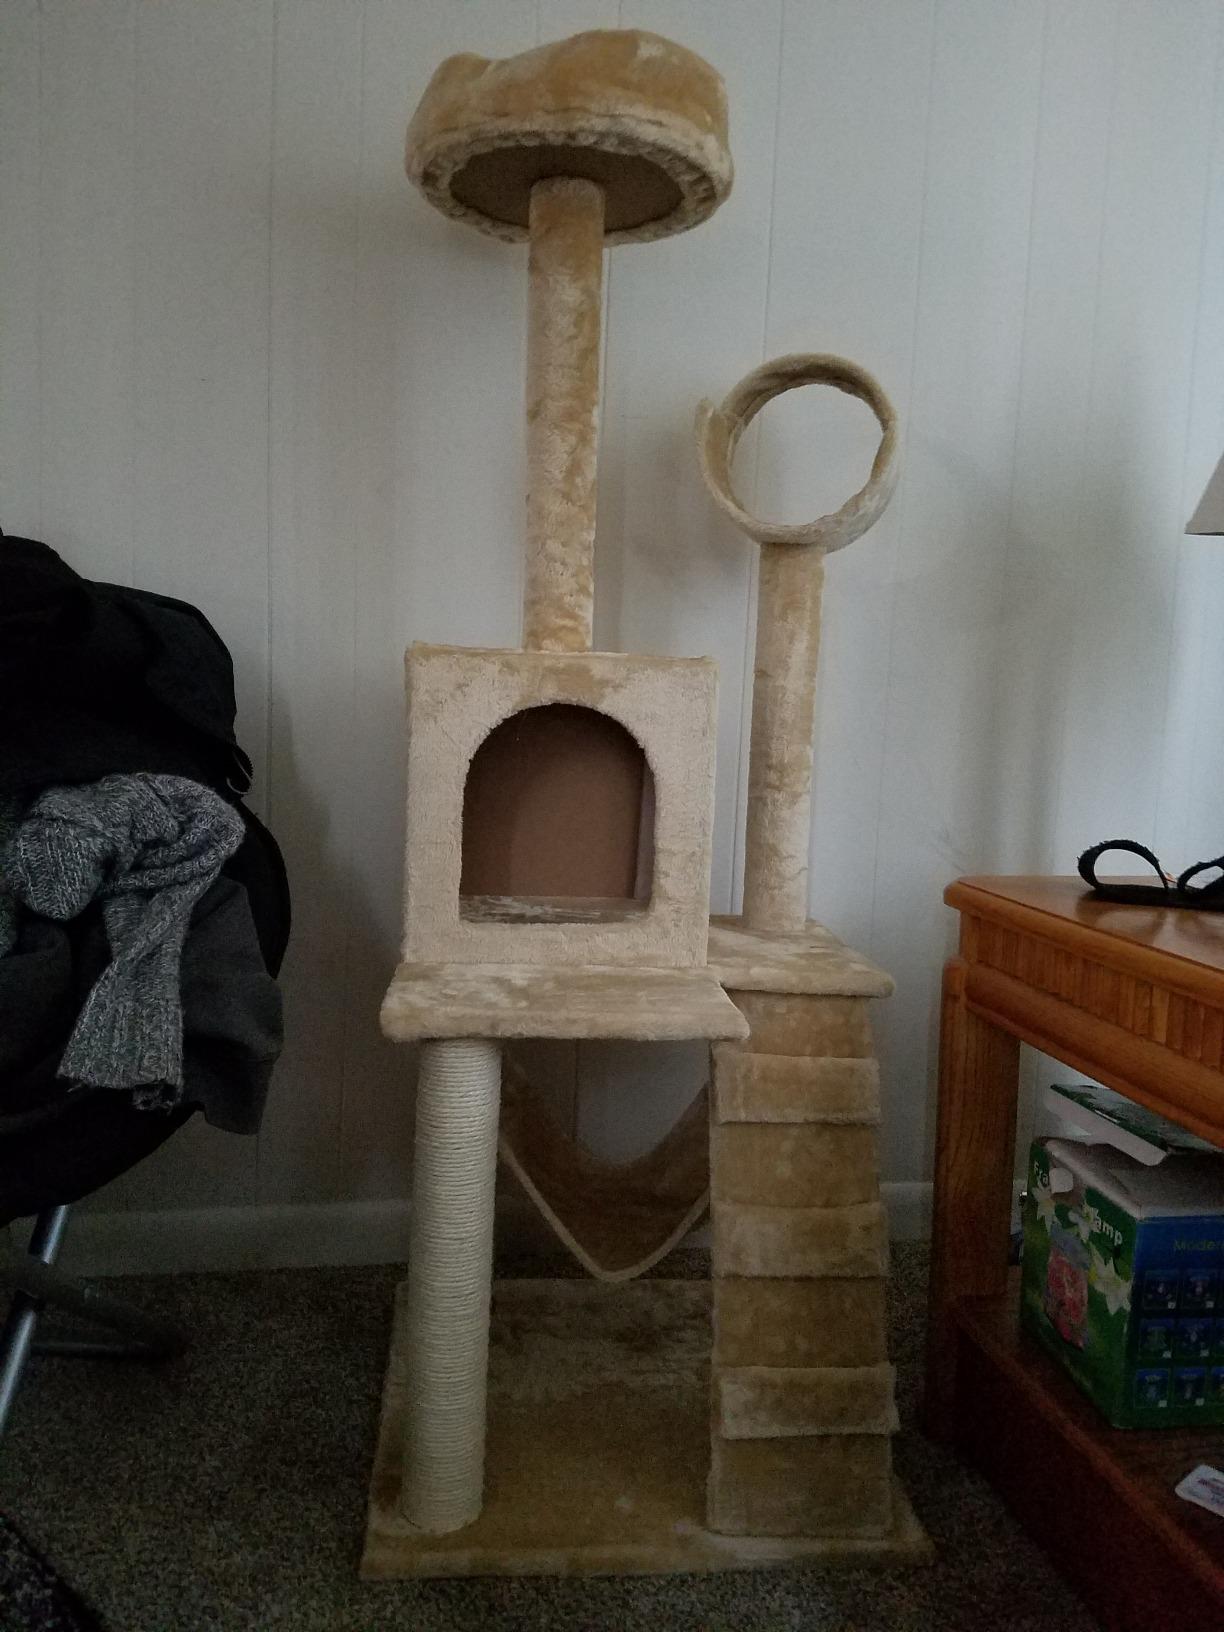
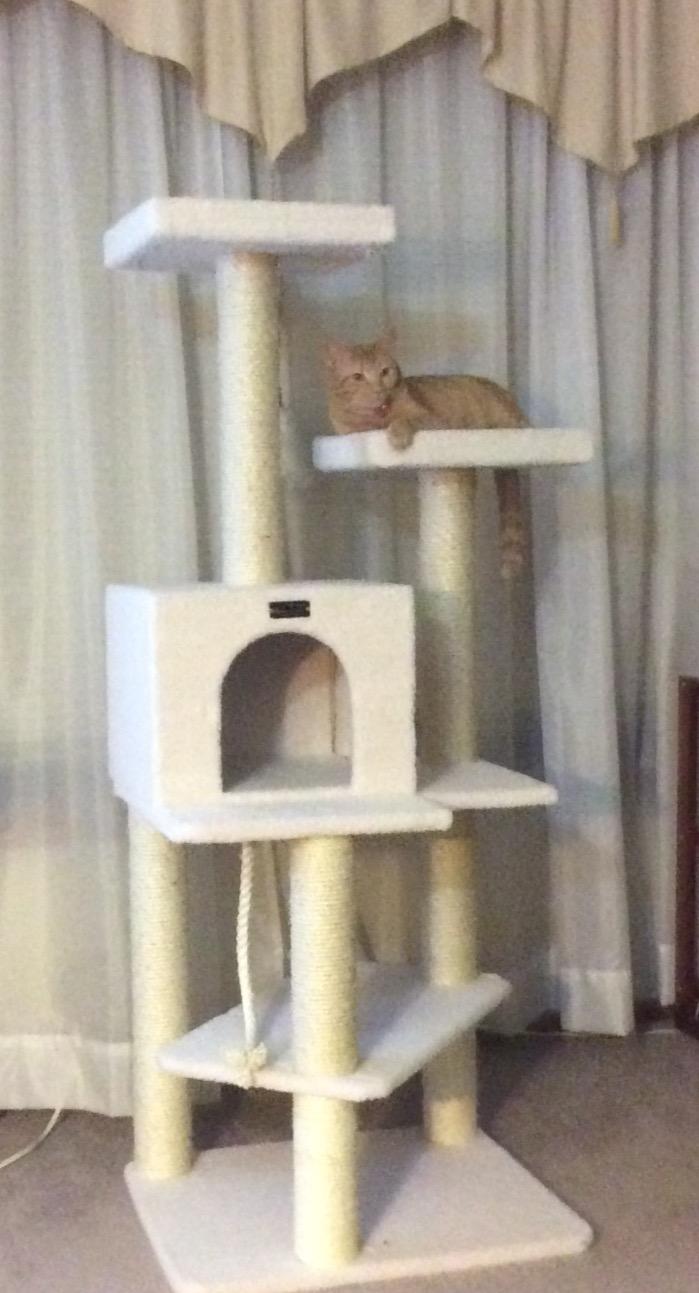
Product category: items_cat tree
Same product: no